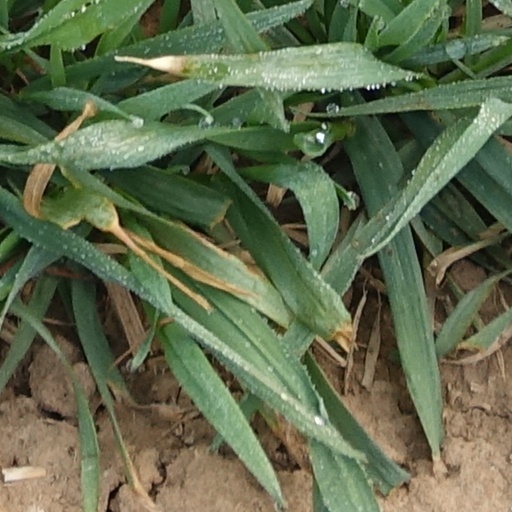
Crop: wheat